Richard René Silvin

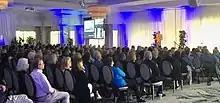
Richard Rene Silvin presenting at the Polo Club of Boca Raton, 2019

Silvin started lecturing about the Duchess of Windsor in 2010 after the release of his third book. He increased his lecture opportunities when he added Addison Mizner's life and work as a lecture topic in 2014. In 2016, with the publication of the Normandie book, he added this topic to his lecture series. Additionally, he expanded the Normandie presentation by lecturing about the history of transatlantic ocean liner travel in general. In 2017 Silvin premiered his presentation which chronicles the history of Mar-a-Lago, from Marjorie Merriweather Post to Donald Trump. He followed this up in 2019 with a presentation about the lives of several wealthy famous women whose money did not bring them happiness. This includes stories about his personal relationship with Ann Woodward. René and his brother grew up with Ann's two sons at Le Rosey. Ann killed her husband William Woodward Jr. Also included are Christina Onassis and Alexander Onassis who were childhood friends of René, and Barbara Hutton, Leona Helmsley and Sunny von Bülow. In 2020, during the COVID-19 pandemic lock down, he added another string of lecture topics, which he has been offering in Zoom format: Princess Margaret, Countess of Snowdon, whom he was friendly with in the 1980s, Princess Alice of Battenberg, Marilyn Monroe, Edith Piaf, Whitney Houston, Marlene Dietrich, whom he was also friendly with when he was a teenager, and the history of the Concorde. In 2021 he added the lives of Jacqueline Kennedy Onassis and Audrey Hepburn as lecture topics. In 2022 he premiered two new lecture topics: the life of architect Frank Lloyd Wright, and the movie career and life as a princess of Grace Kelly. In 2023 he premiered his new presentation about the life of Elizabeth Taylor, while in 2024 he added Katharine Hepburn to his repertoire.